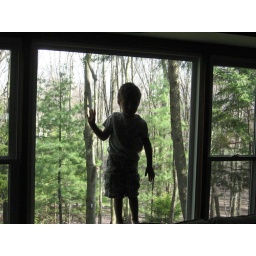
Josh standing on the back of the couch in front of a picture window viewing the forest around their home.